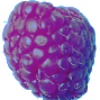
Label: Raspberry 1